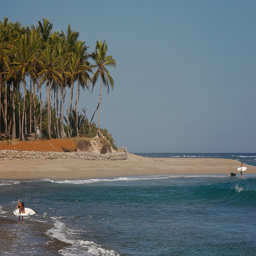
there are only two surfers that are on this beach
a quiet beach with a couple of surfers and a dog
A person holding a surboard at the waters edge of the ocean.
An empty beach with surfers standing out of the water.
Palm trees are above the sand on the beach.